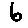
Label: 6